Art of Birmingham

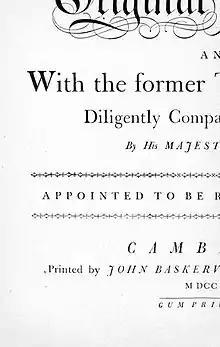
Bible typeset by John Baskerville for Cambridge University Press in 1763

Birmingham's highly cosmopolitan population was an increasing influence on its art in the late 20th century. The formation of the BLK Art Group in the early 1980s by Black British Birmingham artists Keith Piper, Donald Rodney and Marlene Smith, together with Eddie Chambers from nearby Wolverhampton, was a pivotal point in the establishment of the non-white experience as an integral part of British culture. Members of the group acted as activists, curators and promoters to challenge the white establishment of the art world; their art drew on the language both of American Black Nationalism and indigenous English identity, while they simultaneously challenged Black culture itself to move away from being defined by heterosexual black males.